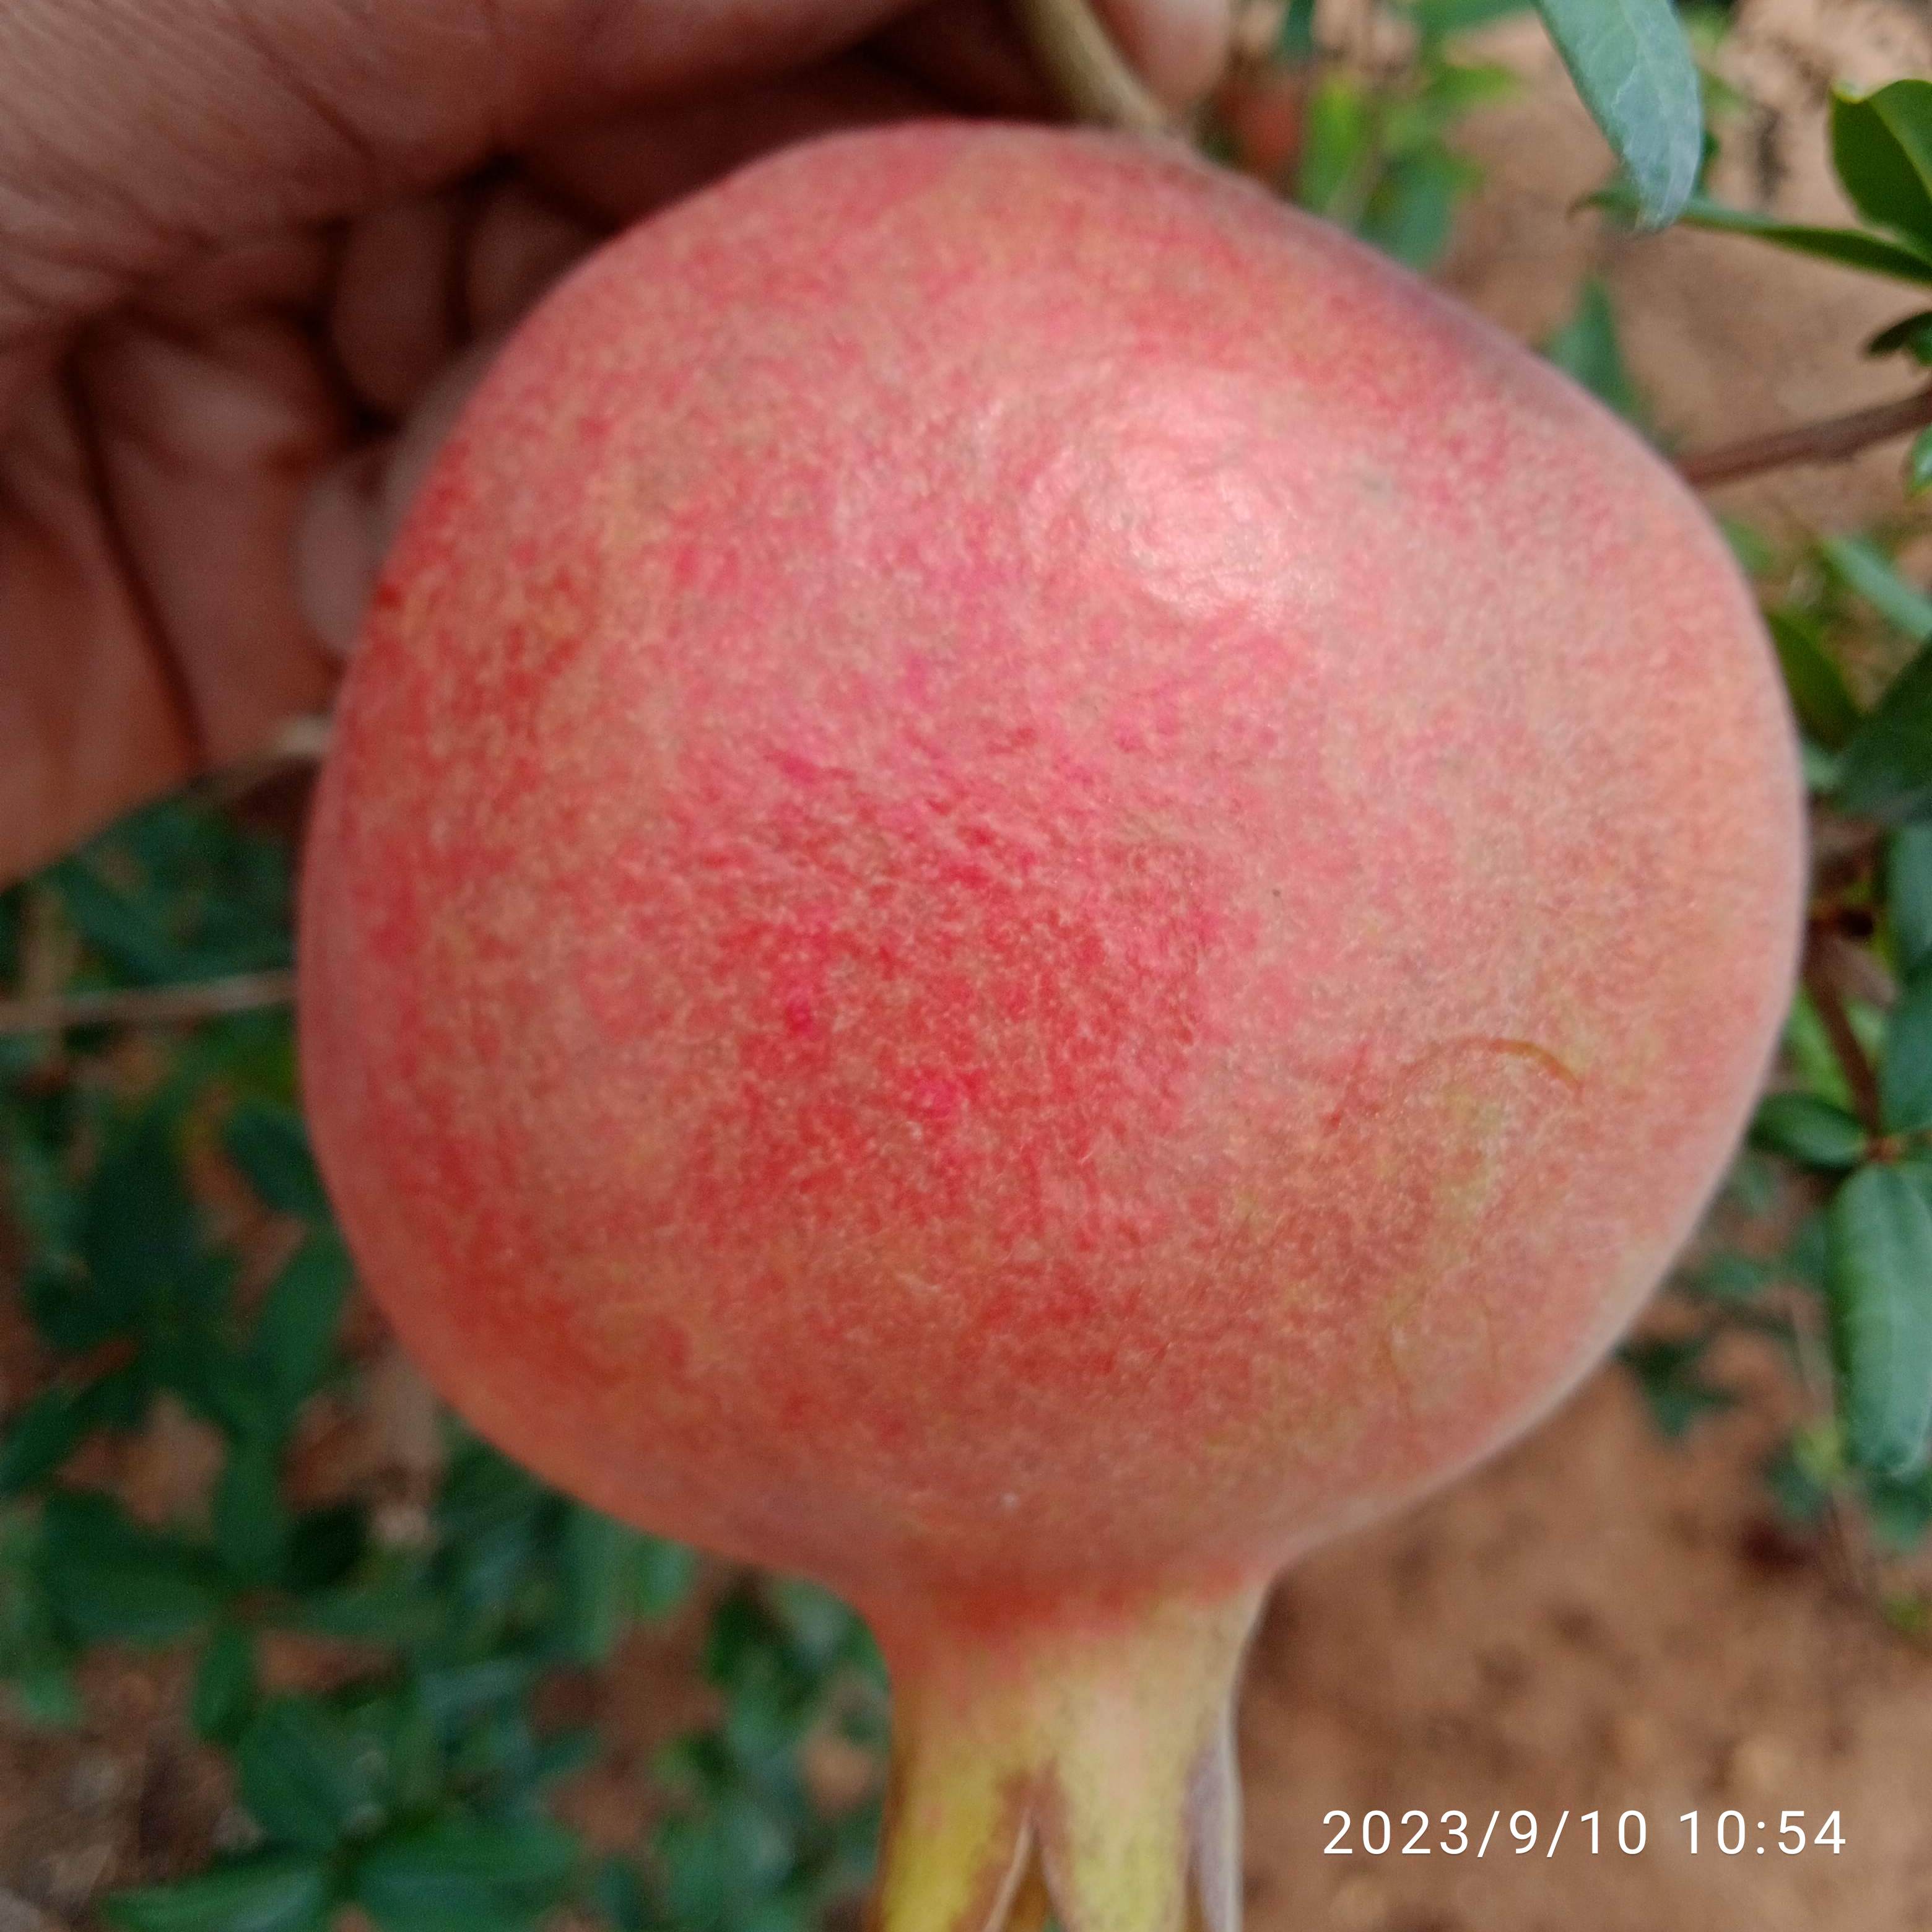
Label: Healthy